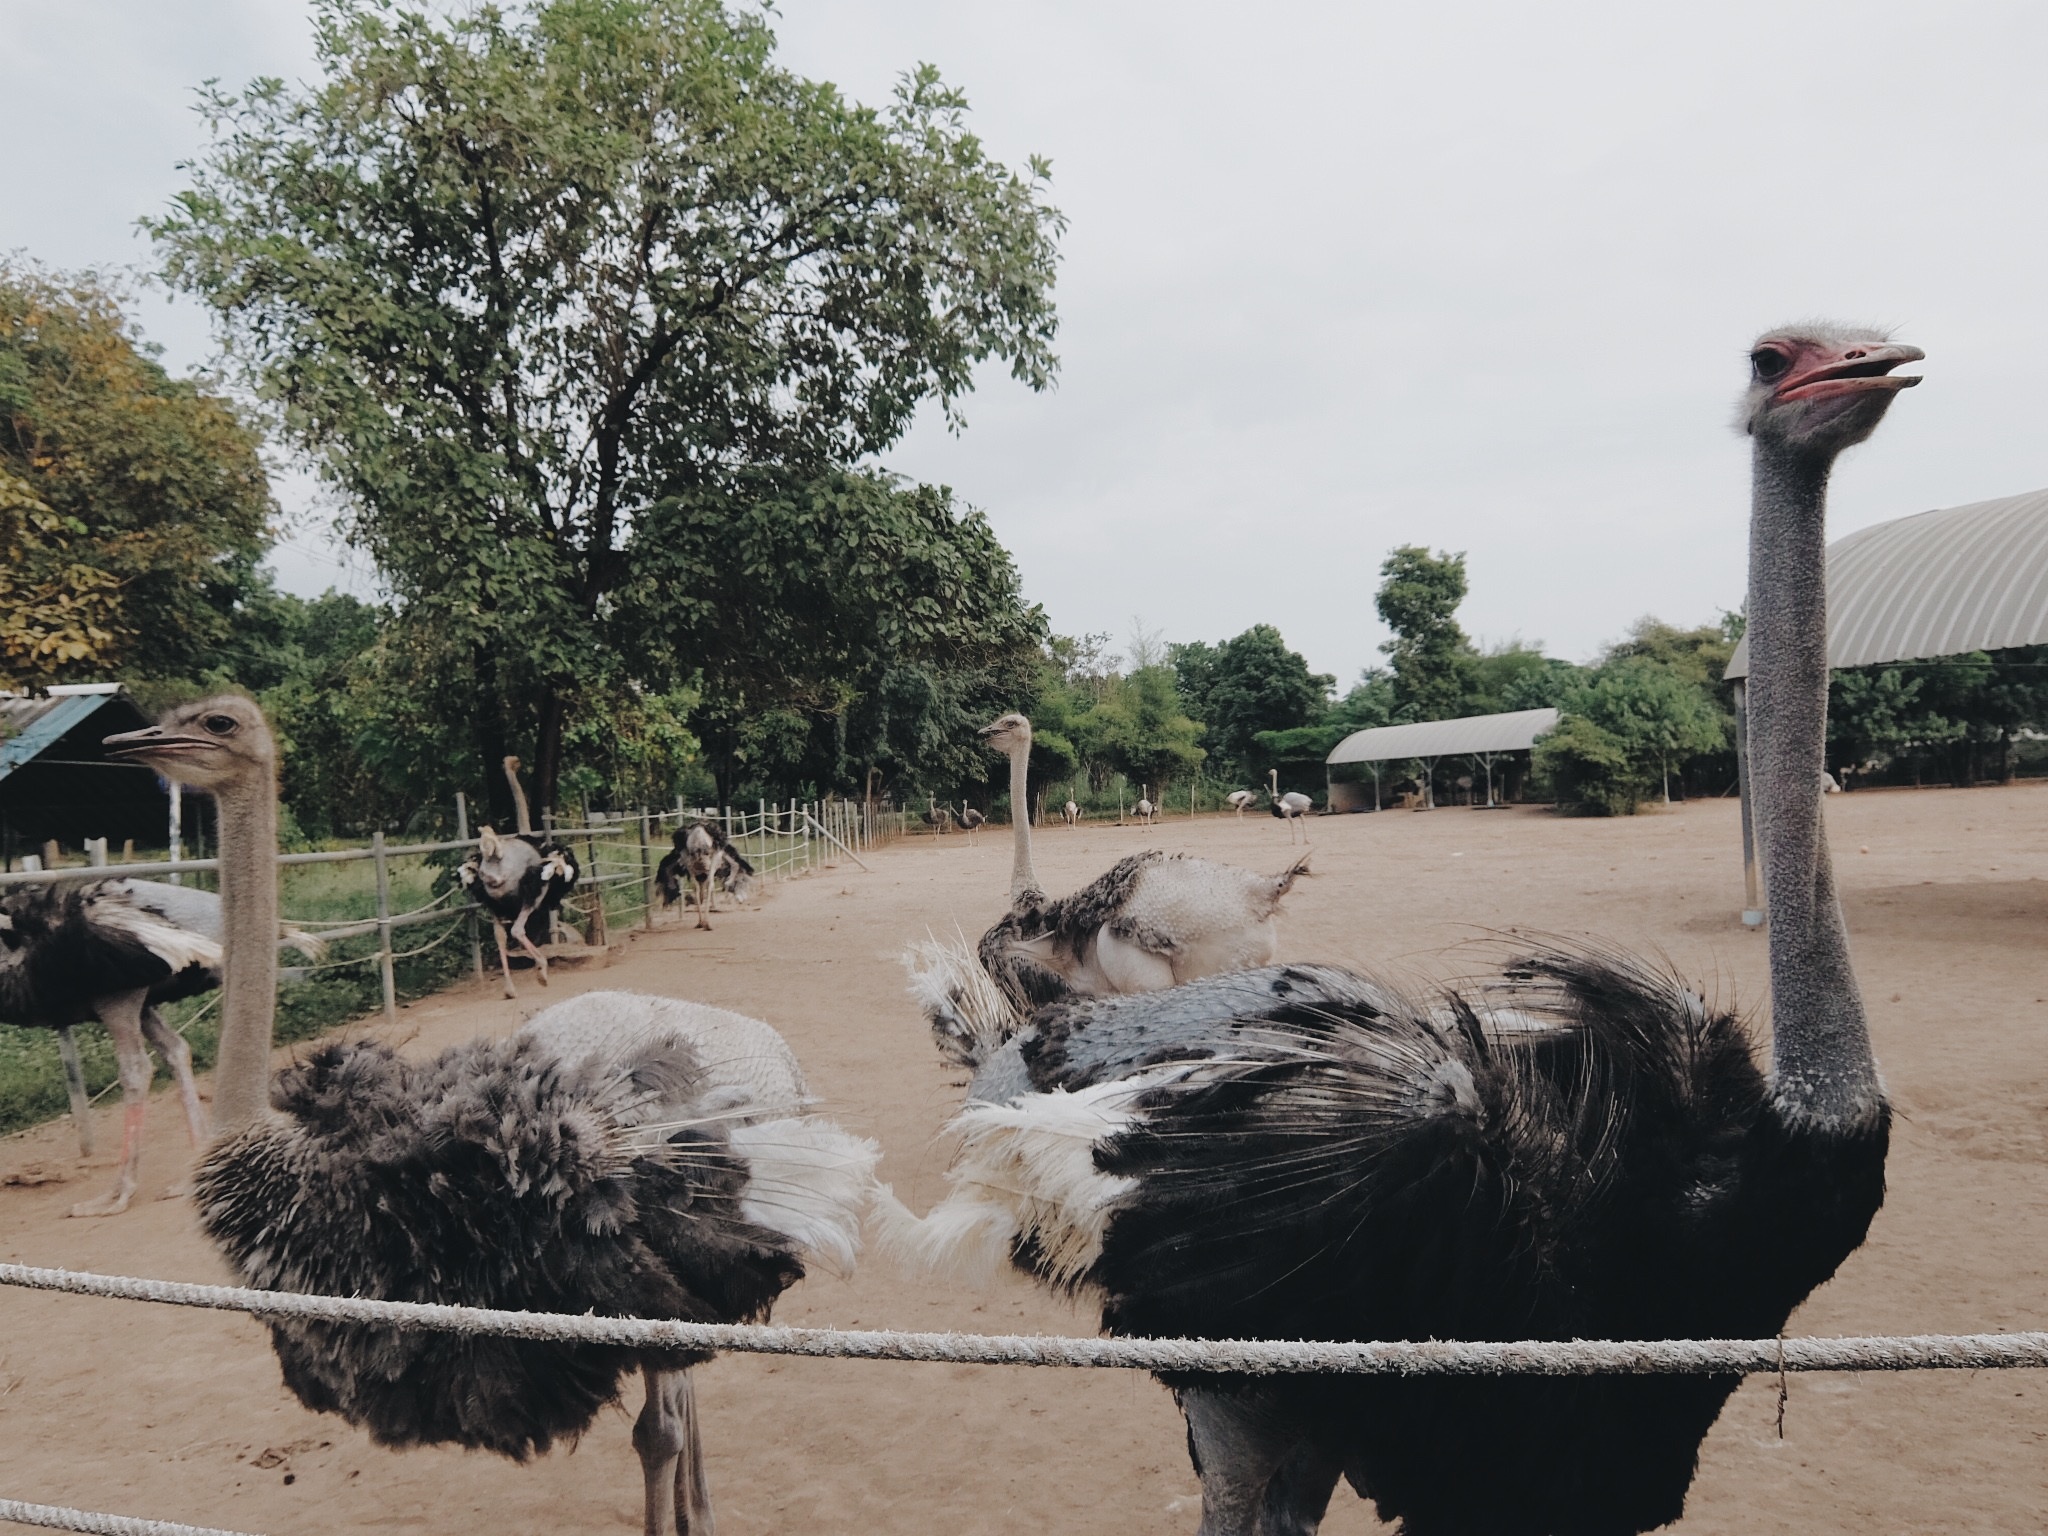
bird, zoo, ostrich, emu, ratite, water bird, safari, flightless bird